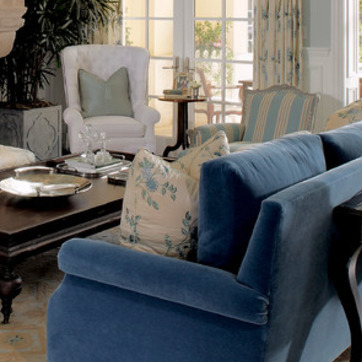
Material: fabric